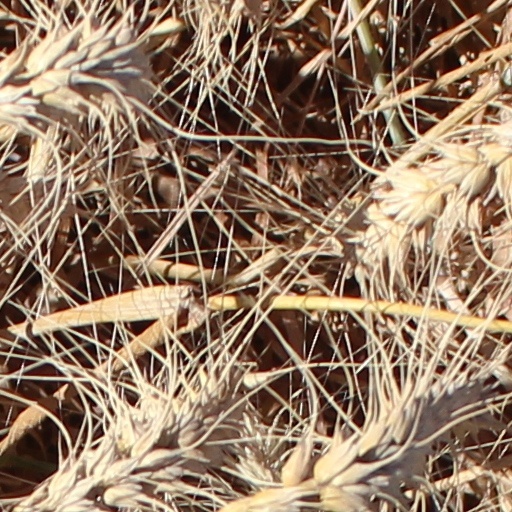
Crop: wheat